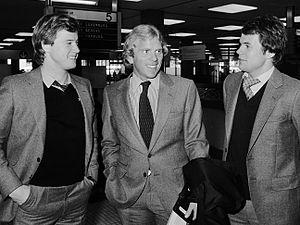
Magnus Andersson est un footballeur suédois né le 23 avril 1958. Il évoluait au poste de défenseur latéral gauche.